K-Gruppen

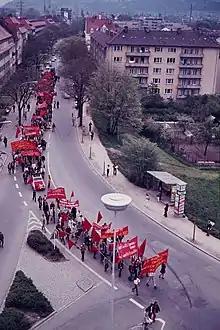
A 1972 May Day demonstration in Freiburg

K-Gruppen ("Communist Groups") is a term referring to various Marxist (often Maoist) organizations that sprang up in West Germany at the end of the 1960s, following the collapse of the Sozialistischer Deutscher Studentenbund (SDS). They included the Communist Party of Germany/Marxists–Leninists (KPD/ML), the Kommunistische Partei Deutschlands (Aufbauorganisation) (KPD-AO), the Communist League (KB) and the Communist League of West Germany (KBW). In 1971 the Federal Office for the Protection of the Constitution estimated that Germany had around twenty active Maoist groups, with 800 members between them. A few of these groups went on to join the Green Party (now Alliance 90/The Greens) in the late 1970s, while others eventually formed the Marxist–Leninist Party of Germany (MLPD).